Opening of the Riksdag

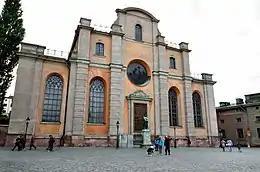
Storkyrkan, where the service is held.

The Opening of the Riksdag Session is an annual ceremony in the Kingdom of Sweden to mark the start of a new parliamentary year for the Swedish Riksdag. The current ceremony was first held in 1975, replacing an older ceremony known as the Solemn Opening of the Riksdag (Swedish: Riksdagens högtidliga öppnande) that had been held since the 17th century. It is held every year in September. During the ceremony the monarch declares the new session open and the Prime Minister makes a speech outlining the government’s priorities for the upcoming year.